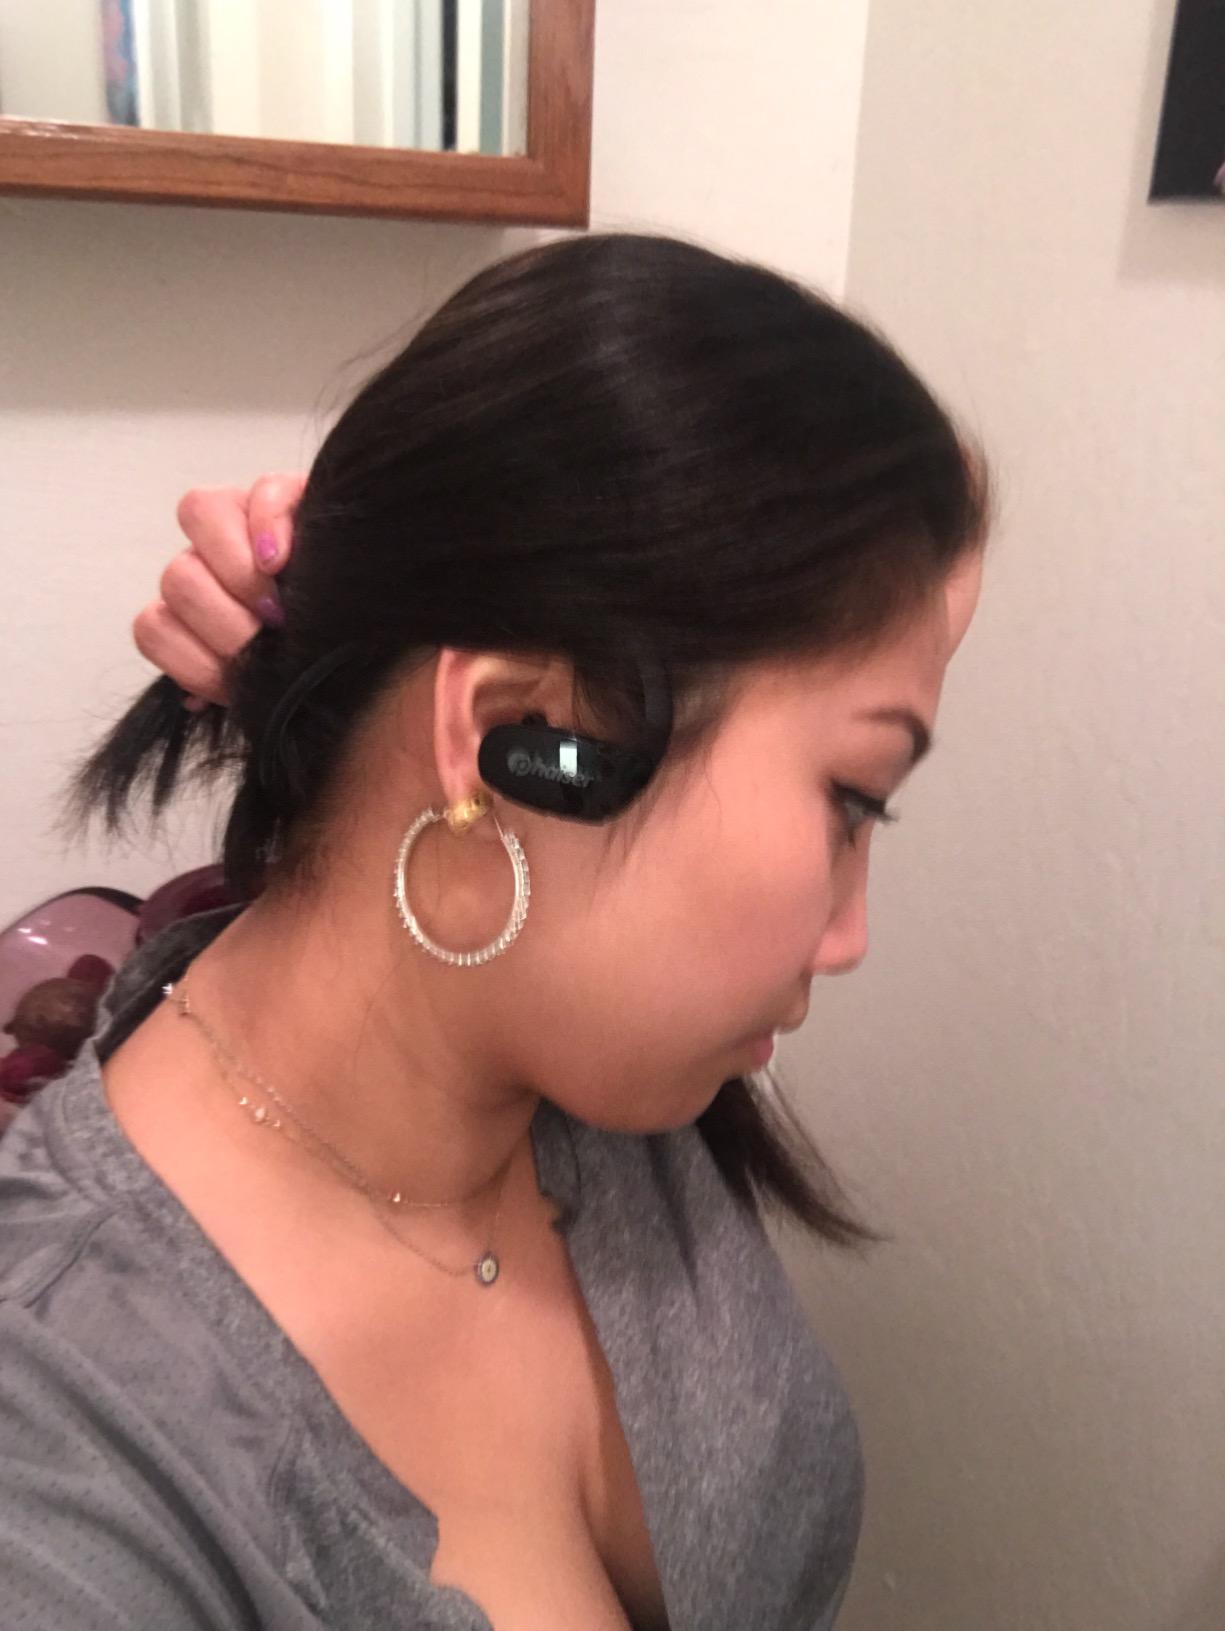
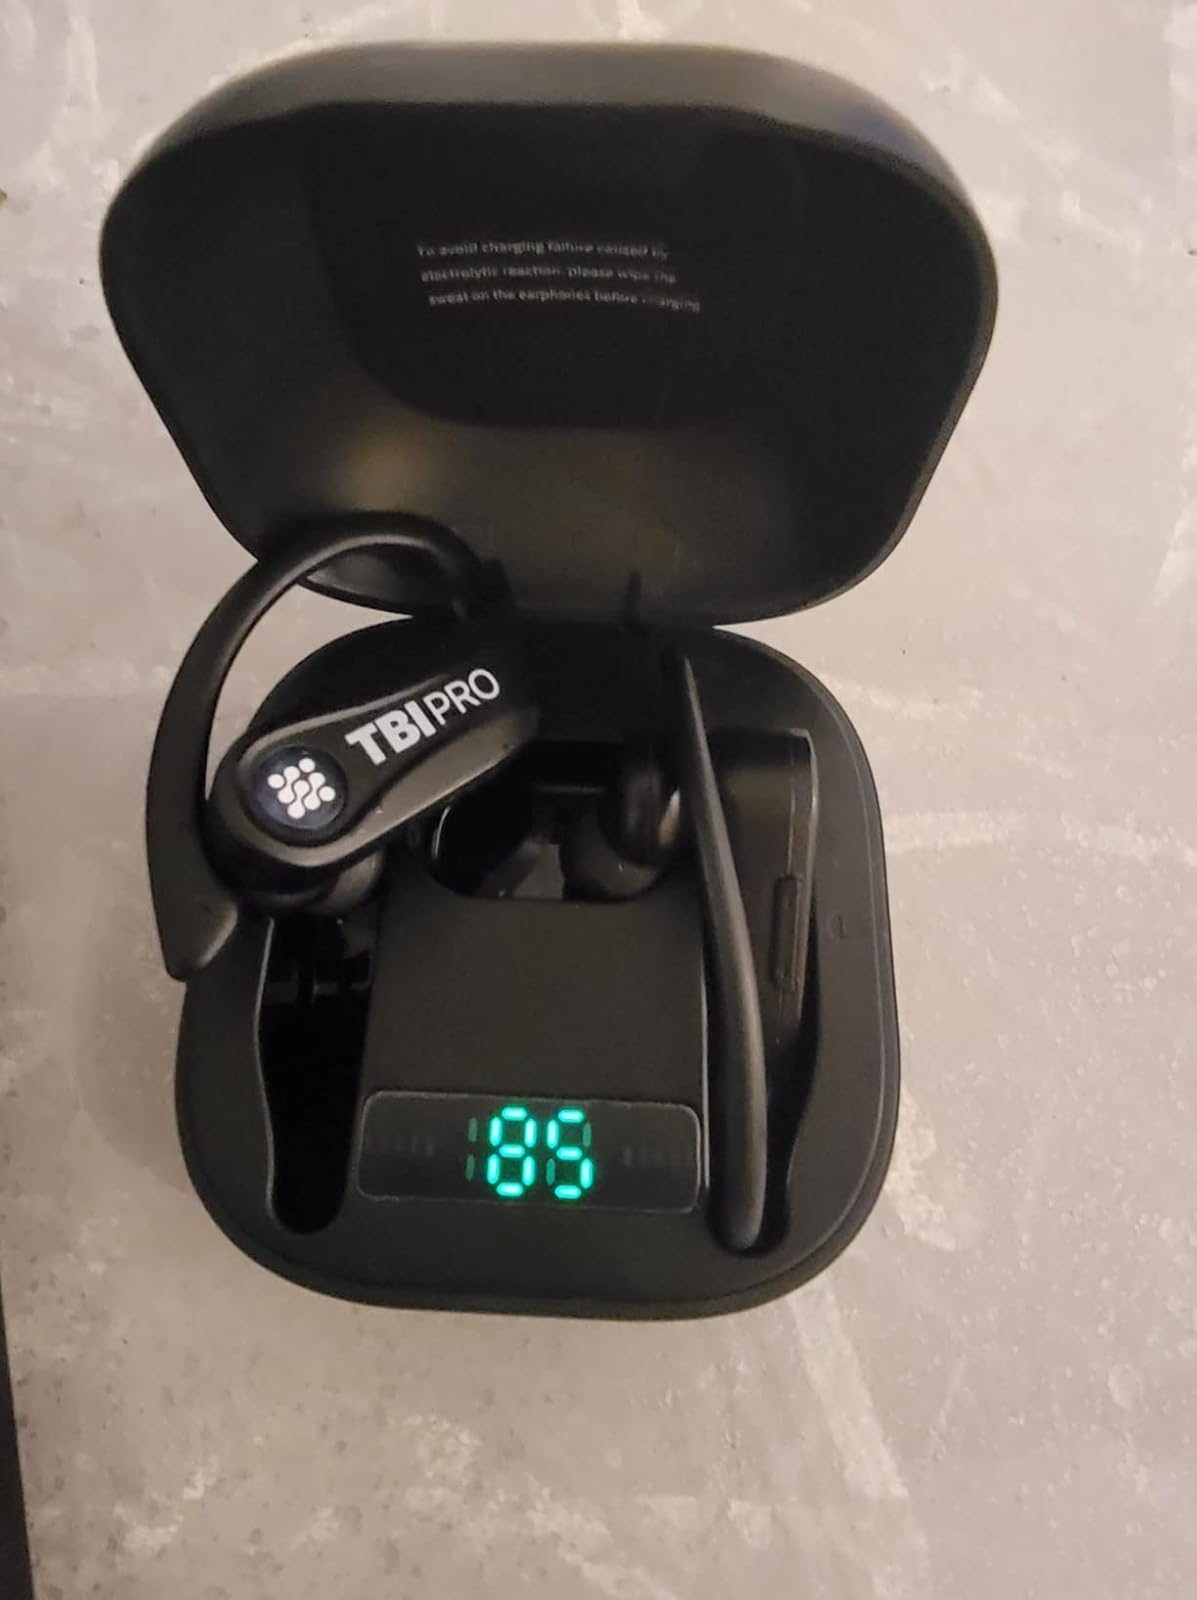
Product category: earbuds
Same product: no